Slowcore

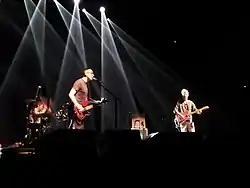
Codeine are considered to be one of the first slowcore bands. They are pictured here performing at Alexandra Palace during their 2012 reunion tour.

In these early years, the genre was defined by bands that had a style of minimalist and prolonged instrumentation with melancholic vocal performances. Codeine, having formed in 1989, released "Frigid Stars LP" in 1990, which incorporated "tortured lyrics and tired vocal melodies". Codeine's music received attention over the following years, and after the release of the "Barely Real" extended play in 1992, the "Toronto Star" described them as having a "unique 'slowcore' sound". By "The White Birch", their 1994 sophomore and ultimate album, Codeine had cemented themselves as a prominent band within the scene. Two years after Codeine's debut, Red House Painters, having formed in 1988, released their debut album: "Down Colorful Hill" (1992). Similar to other bands on the 4AD label, this album consisted of a select handful of demos that had been polished before their official release. The album is bleak in both lyrics and composition; "Down Colorful Hill", alongside their following albums "Rollercoaster" (1993) and "Bridge" (1993), have been described as instilling feelings of "desperation, regret, and general darkness". Earles contended that Red House Painters was the saddest band within slowcore in the early 1990s.